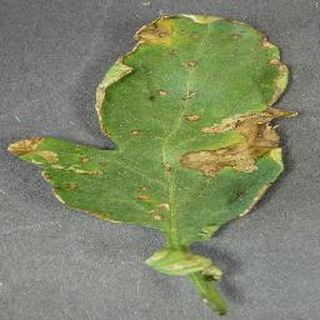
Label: tomato_bacterial_spot